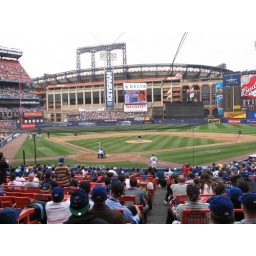
Citi Field under construction as seen from behind home plate at Shea Stadium, 4/12/08